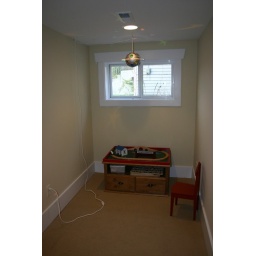
the train table in its new home.